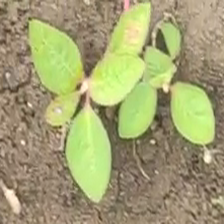
Weed species: Moti_dudhi(Euphorbia_geneculata_L)